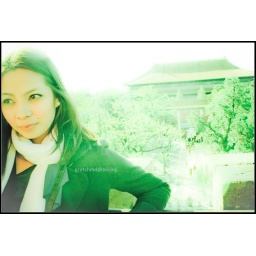
in this part of the world, the sky is cloudy but the grass is greener.